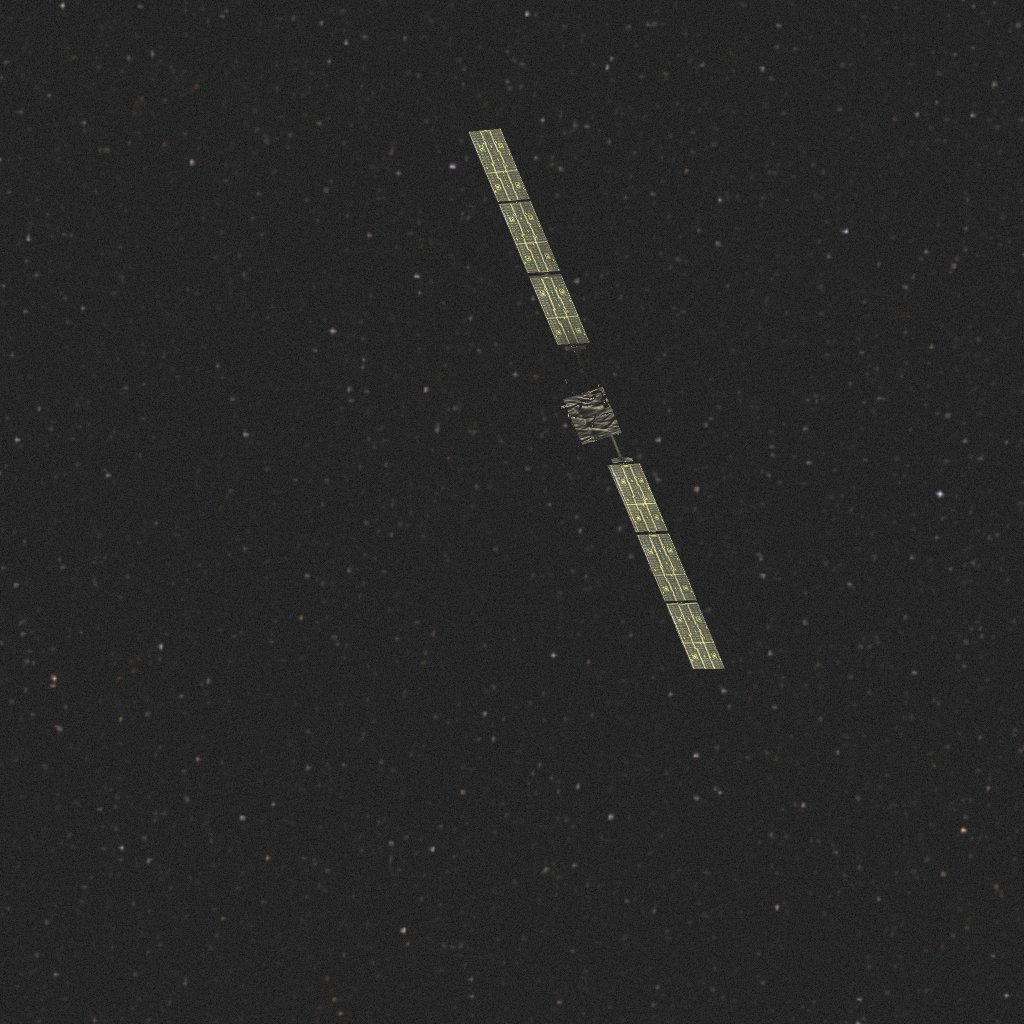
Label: smart_1